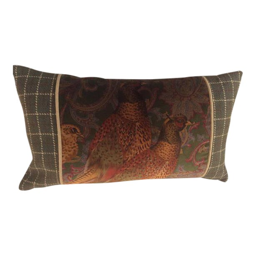
organization leader in person , a pair - image of 7